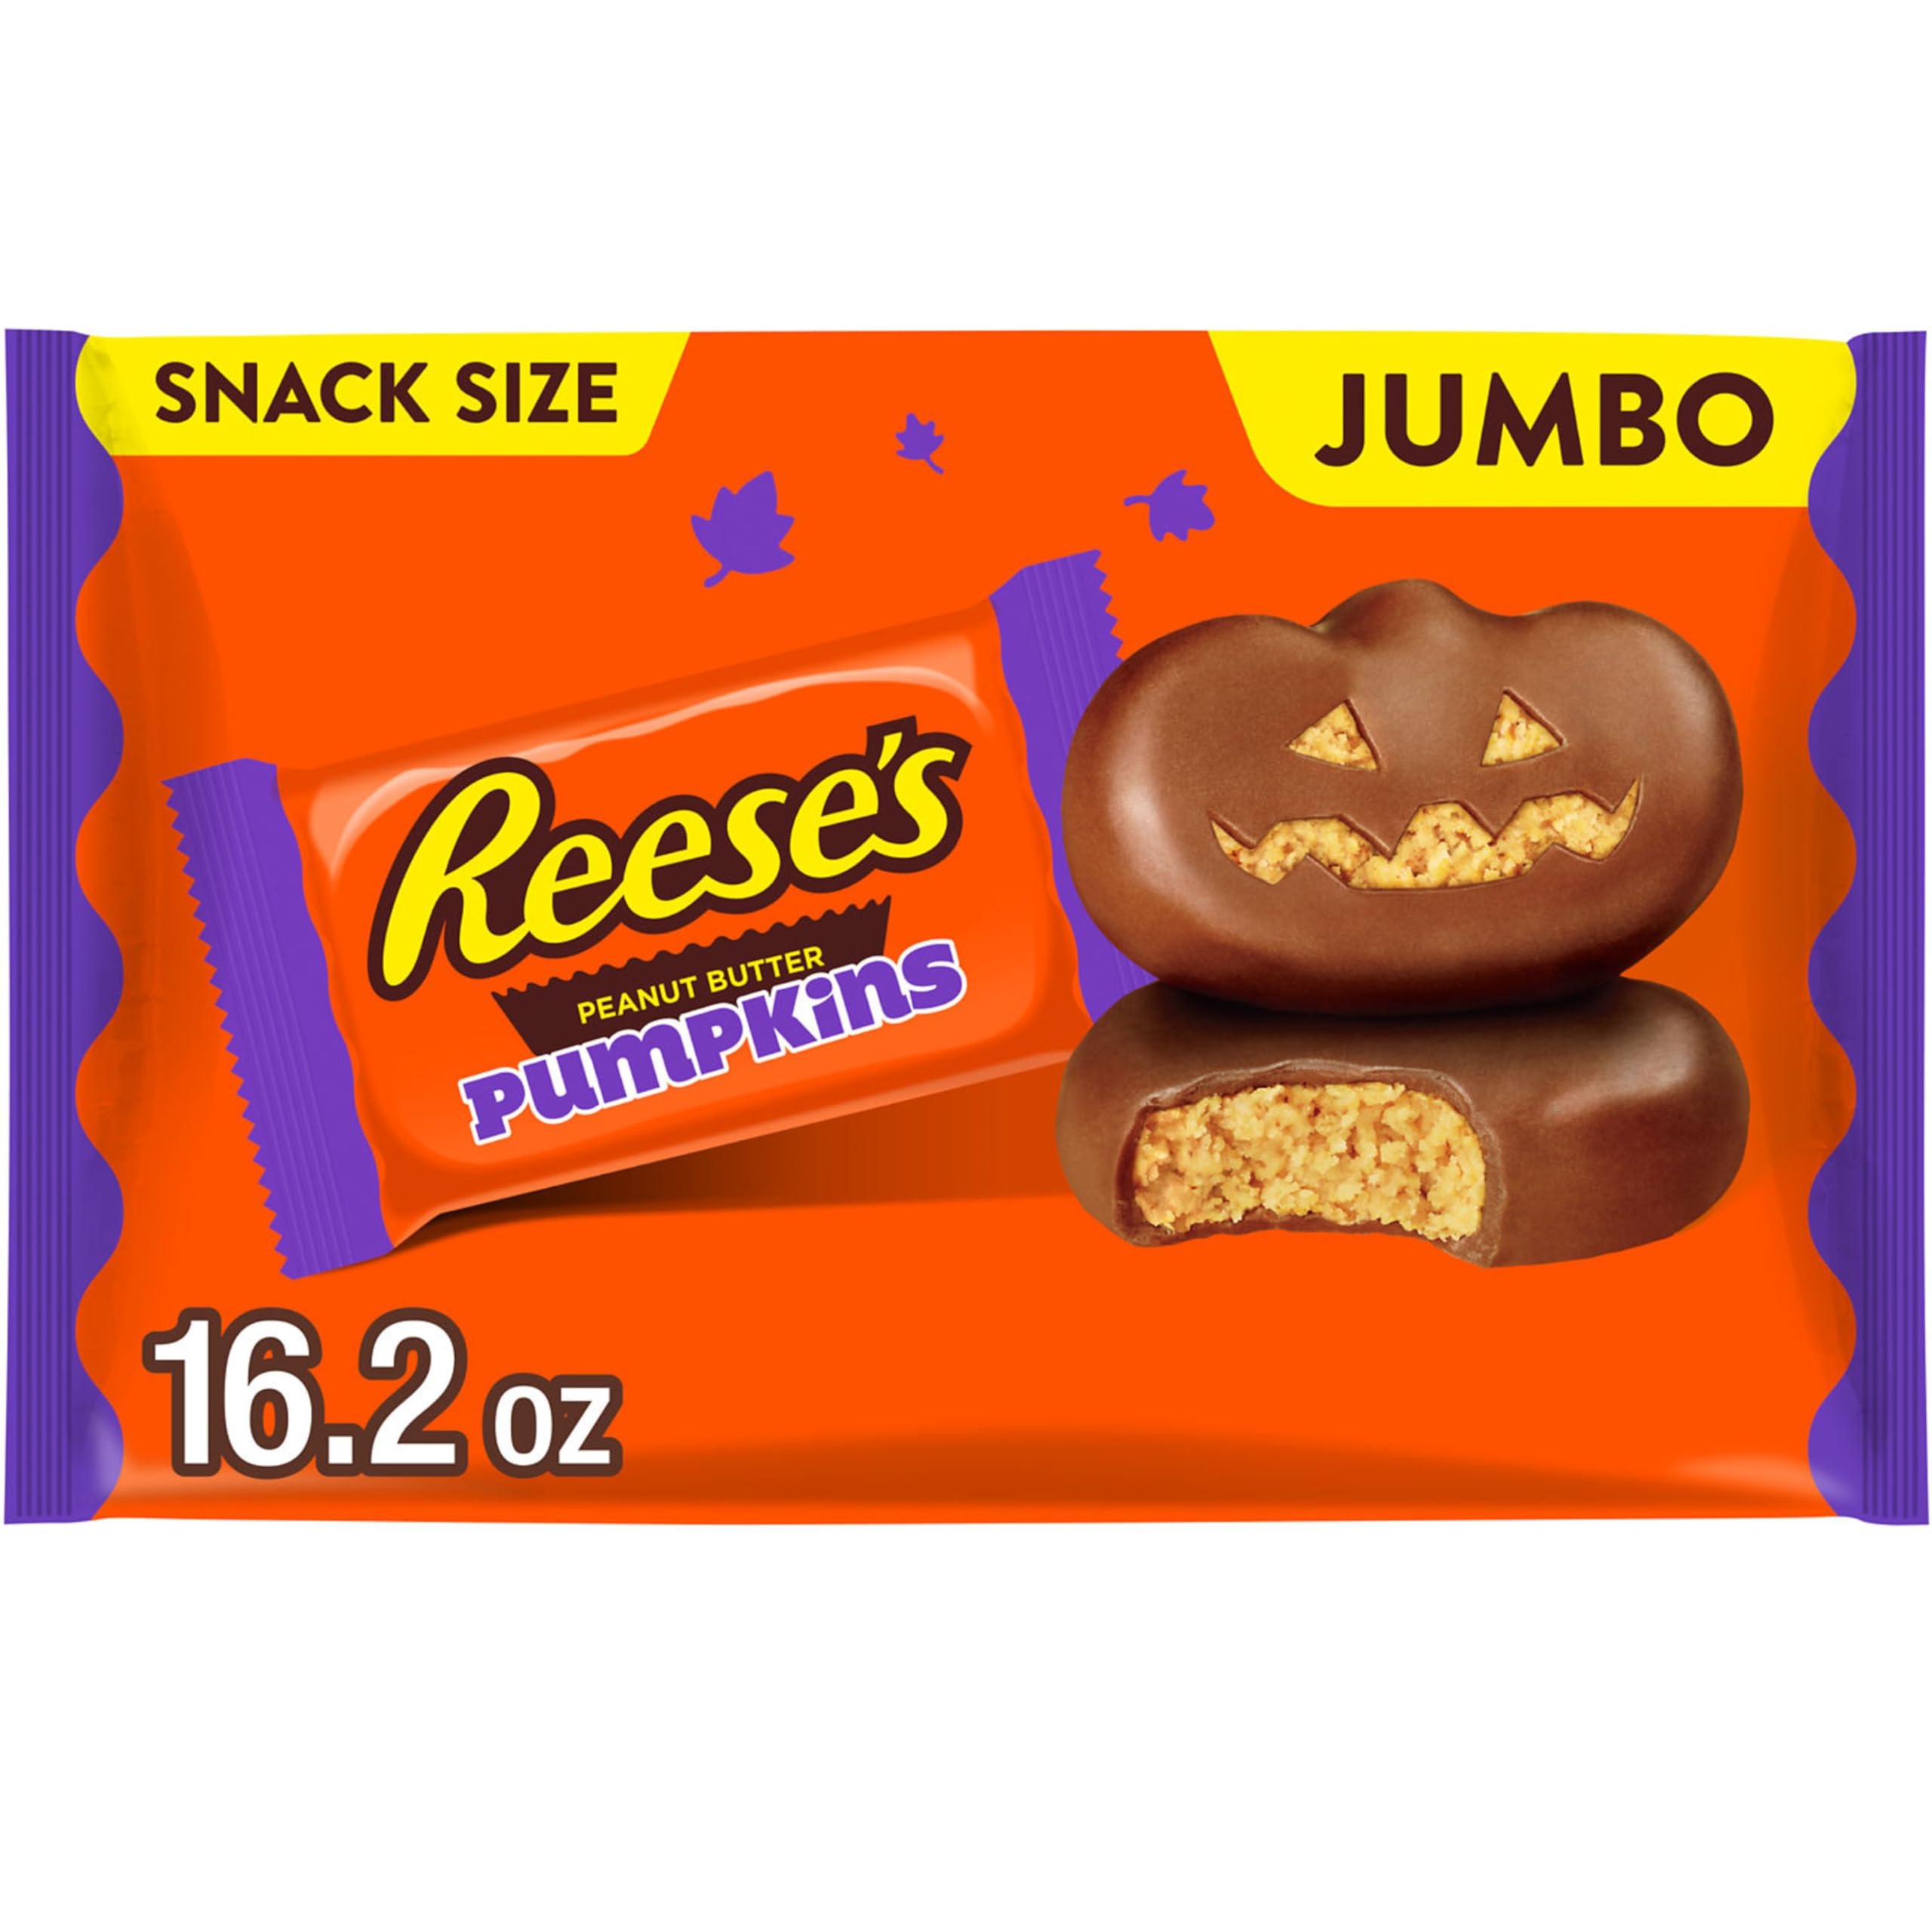
Item Name: Reese's Peanut Butter Pumpkins Sanck Size Milk Chocolate 459g
Bullet Point 1: Contains one (1) 16.2-ounce jumbo bag of REESE'S Milk Chocolate Snack Size Peanut Butter Pumpkins Halloween Candy
Bullet Point 2: Make Halloween and fall festivities more fun whether you're trick-or-treating or carving pumpkins with REESE'S pumpkin shaped peanut butter candies
Bullet Point 3: Kosher, individually wrapped peanut butter pumpkin REESE'S candies in a decorative Halloween bag
Bullet Point 4: Unwrap REESE'S candies during Sunday night football games, retirement parties, lunch breaks and birthday celebrations
Bullet Point 5: Have your Halloween candy bowls ready with REESE'S milk chocolate peanut butter sweets for trunk or treat events
Bullet Point 6: Freeze this bag of REESE'S Halloween candies for a cool treat to match the chilly fall weather or make frightful edible crafts and desserts
Value: 16.2
Unit: Ounce

Price: 15.97